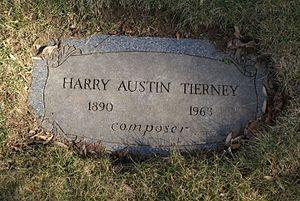
Harry Tierney est un compositeur américain né le 21 mai 1890 à Perth Amboy, New Jersey, décédé le 22 mars 1965 à New York.